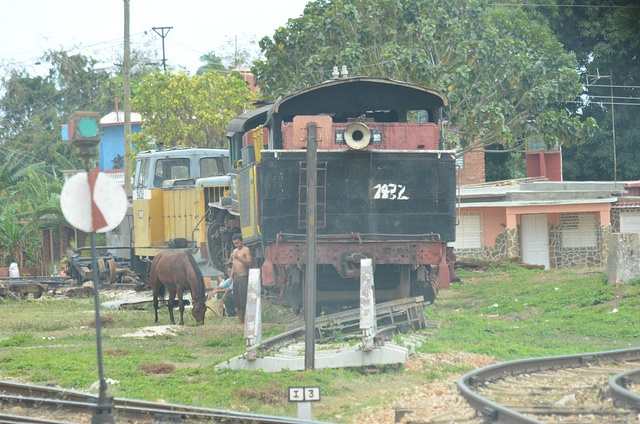
A train car sitting on the side of train tracks next to a hobo and a horse.
A MAN AND A HORSE STANDING BESIDE A TRAIN ON THE TRACKS.
The man standing beside a horse is next to an old train.
Man standing next to horse in open area with dilapidated locomotives.
A man and a horse standing next to a train.